High altitude breathing apparatus

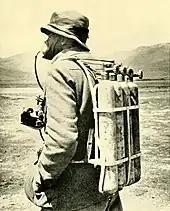
Photo of four gas cylinders strapped on someone's back

British expeditions all used open-circuit oxygen apparatus, as advocated by pioneer climbers George Finch, Noel Odell and Peter Lloyd. Open-circuit oxygen apparatus was trialled on the 1922 and 1924 British Everest expeditions; the bottled oxygen taken by the 1921 expedition was not used. The carrying frame for open circuit oxygen designed by George Finch and used in 1922 and 1924 with four cylinders of oxygen weighed 32 lb (14.5 kg). With Geoffrey Bruce, Finch reached 27,250 feet on Mount Everest in 1922.